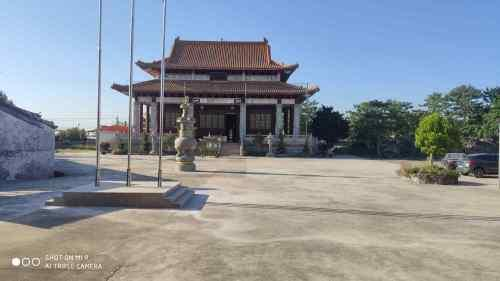
地标名称：观音山水寺
所在城市：揭阳市·榕城区